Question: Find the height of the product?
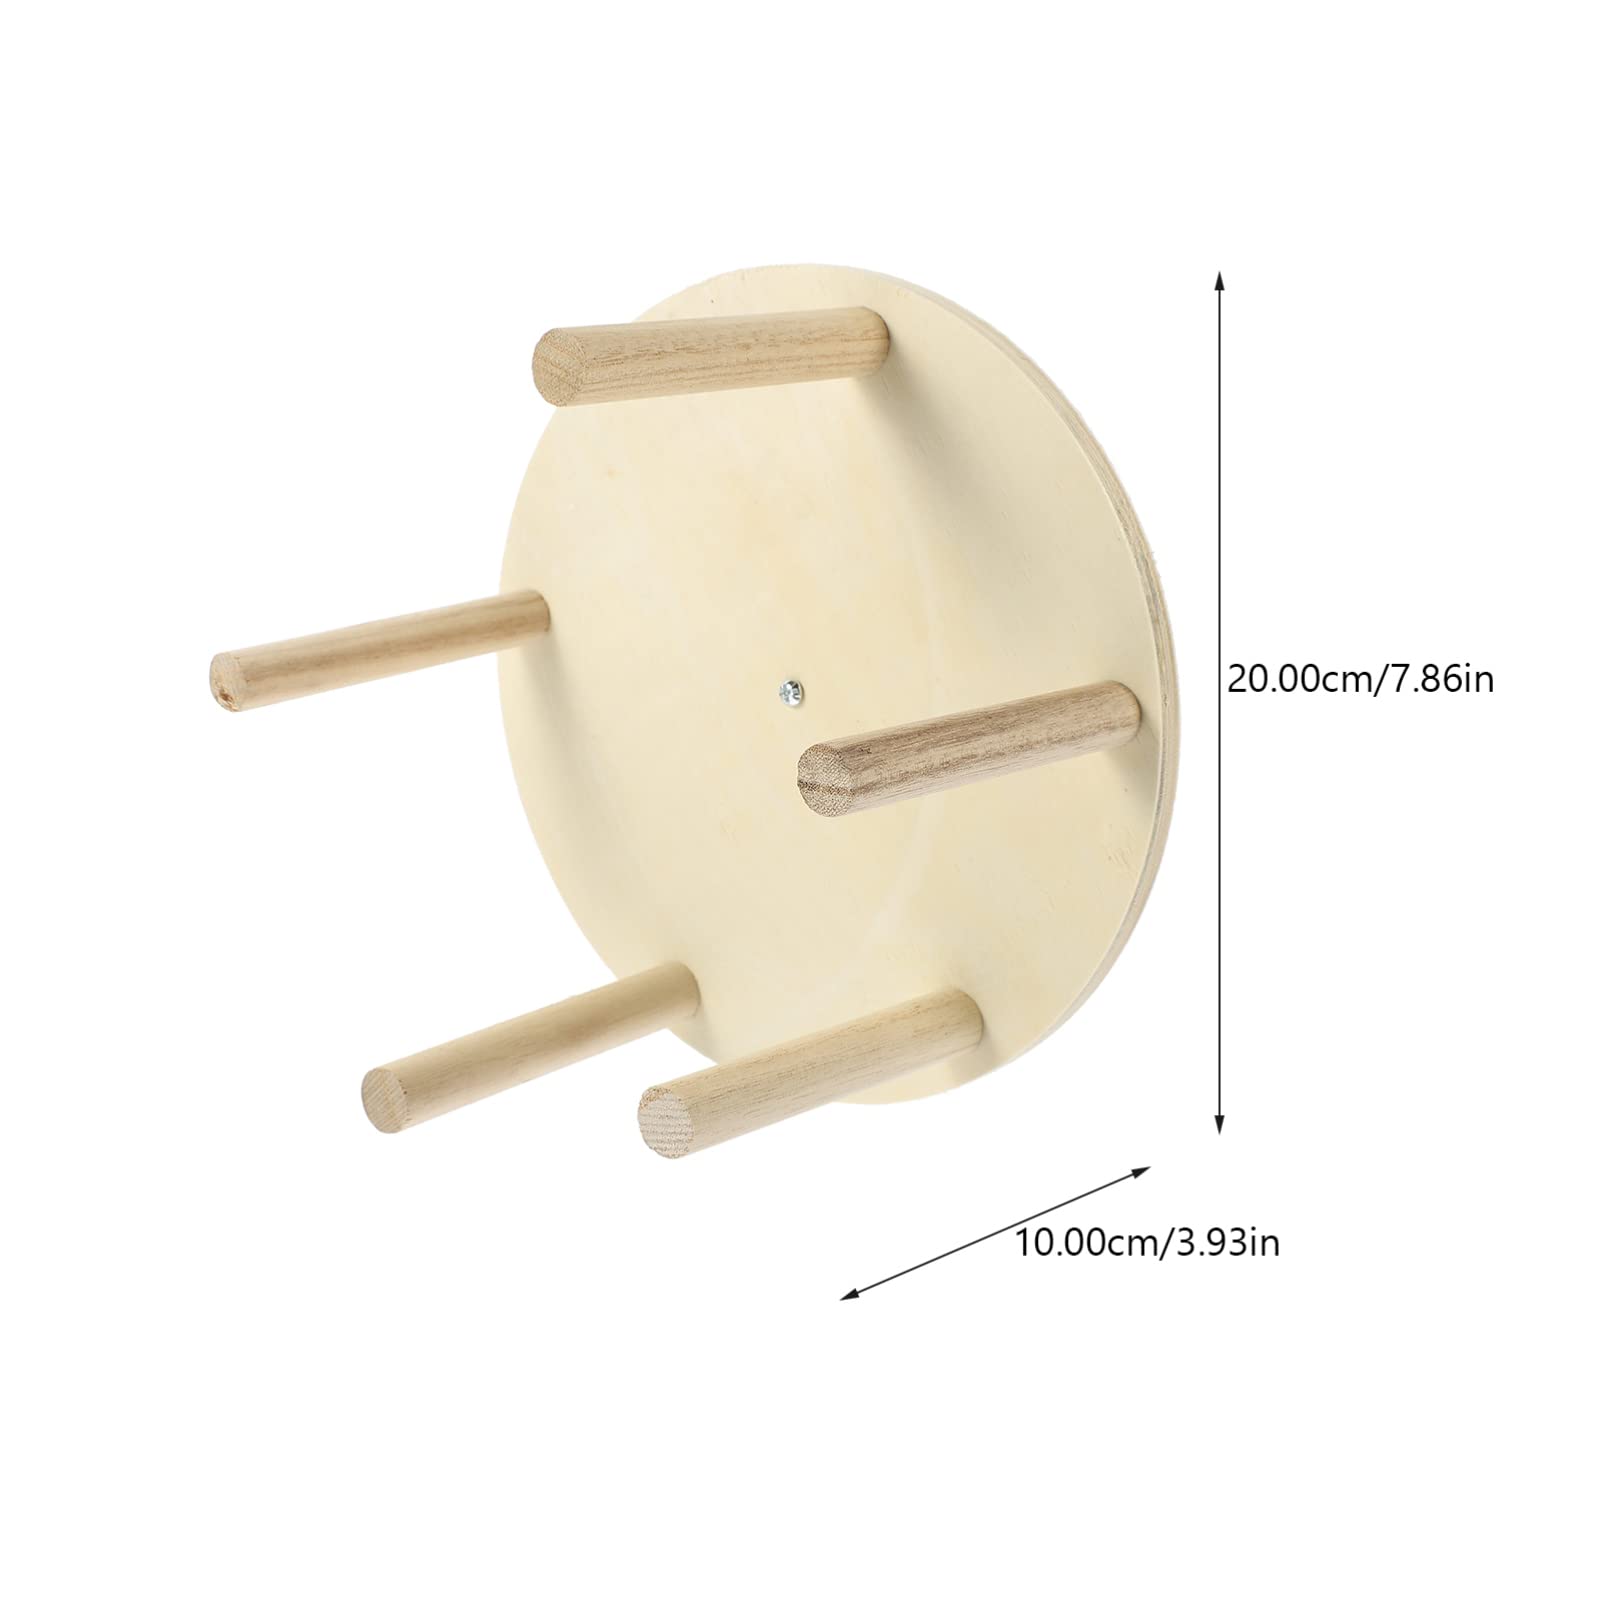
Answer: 20.0 centimetre